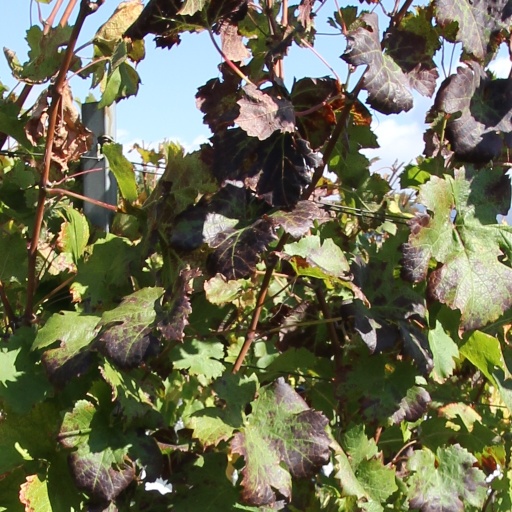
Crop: grape